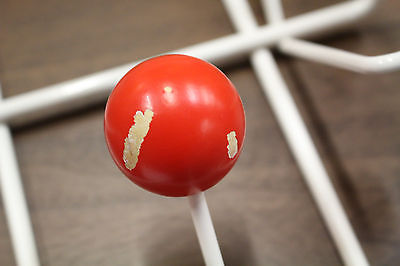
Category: table